Buddhism in Khotan

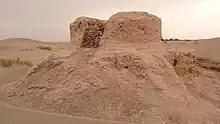
Ruins of the Rawak Stupa outside of Hotan, a Buddhist site dated from the late 3rd to 5th century AD.

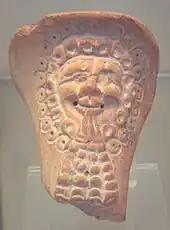
Ceramic figurine with Western influences, Yotkan near Khotan, 2-4th century AD.

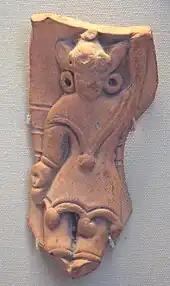
Ceramic figurine showing Western influences, Yotkan near Khotan, 2-4th century AD.

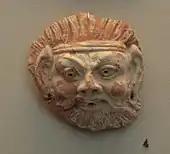
Grotesque face, stucco, found at Khotan, 7th-8th century.

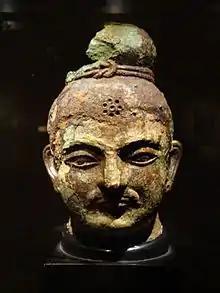
Head of Buddha found in Khotan, 3rd-4th century

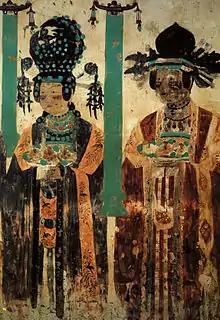
Khotanese Buddhist women donors

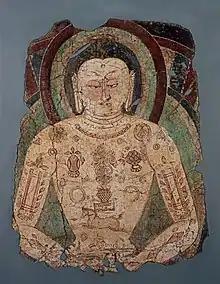
A mural of Vairocana from Balawaste, 7th—8th century.

Local legend suggests that one of the Indian Emperor Ashoka's sons, Kushtana Maurya, founded the Central Asian city of Khotan, once the capital of a prominent Buddhist kingdom alongside the famous Silk Road. According to this same legend, Ashoka's son was abandoned by his father and nurtured by the Earth, with the ground swelling in the shape of a female breast. For this reason the child was named "Earth's Breast", or Go-stana. As he grew up, settlers from the Indian subcontinent and China began to settle within the oasis surrounding the "Earth's breast." Together with an unnamed son of the Chinese emperor, the son of Ashoka helped Indian expatriates settle within the region and found a city named after the son, called Khotan. Even so, the Chinese pilgrim Xuanzang and Tibetan records both suggest that Buddhism would not be introduced to the kingdom until Go-stana's grandson Vijayasambhava was born 170 years after the city's establishment. In Vijayasambhava's fifth year of life, according to Xuanzang, a Kashmiri missionary named Vairocana arrived in Khotan and practiced meditations in the woods. Gaining the people's interest, he became a spiritual teacher for the Khotanese people and established the first Buddhist convent in Khotan. His contributions helped introduce Vijayasambhava to the concepts of Buddhism, thus founding the Vijaya dynasty within Khotan and ultimately laying the foundations for the Buddhist faith to become its official religion by 130 BCE.